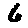
Label: 6